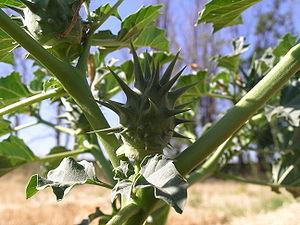
Datura ferox est une plante herbacée de la famille des Solanacées. C'est une plante toxique, riche en alcaloïdes tropaniques.